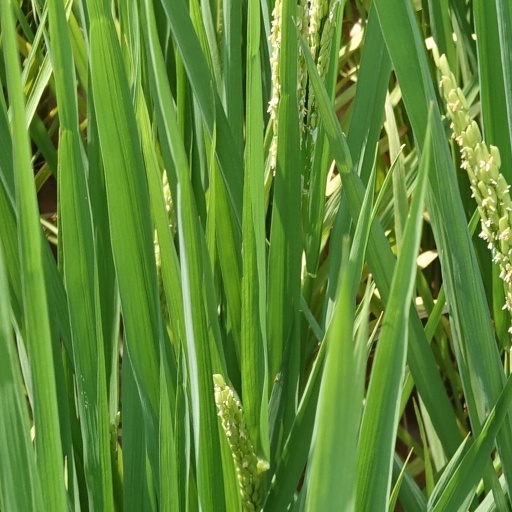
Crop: rice